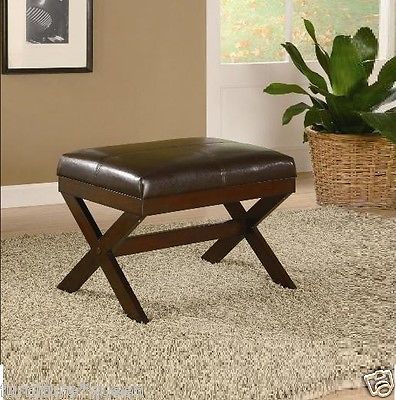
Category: chair